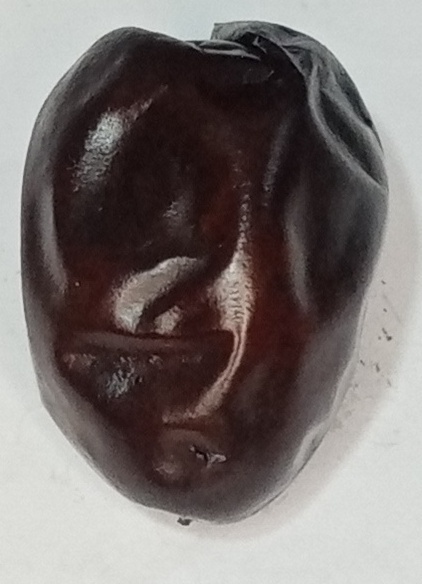
Variety: kupro
Size: large
Grade: grade-2